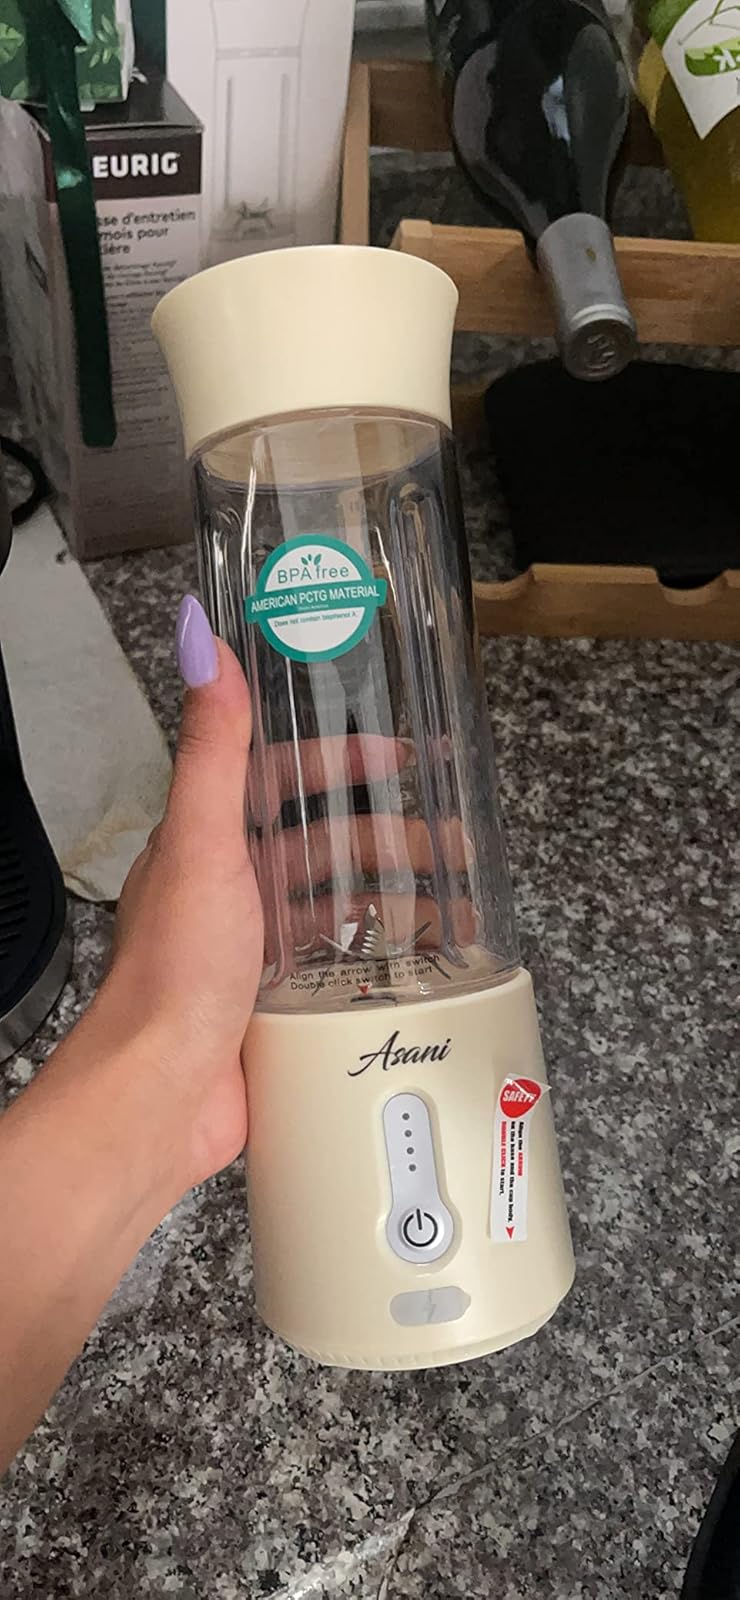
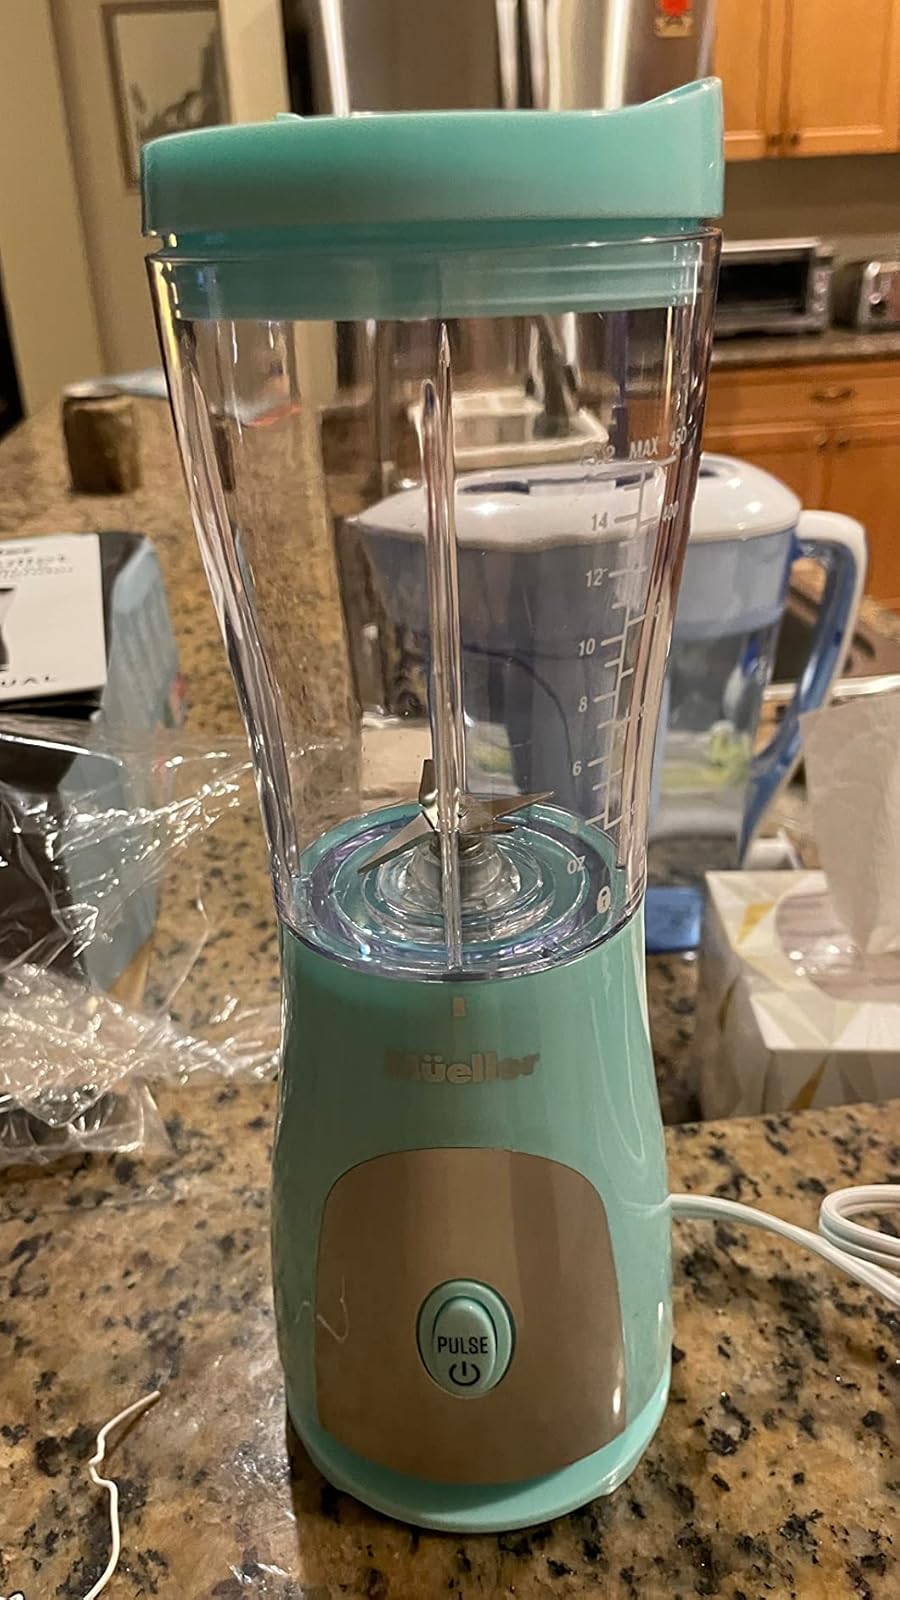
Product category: items_blender
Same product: no